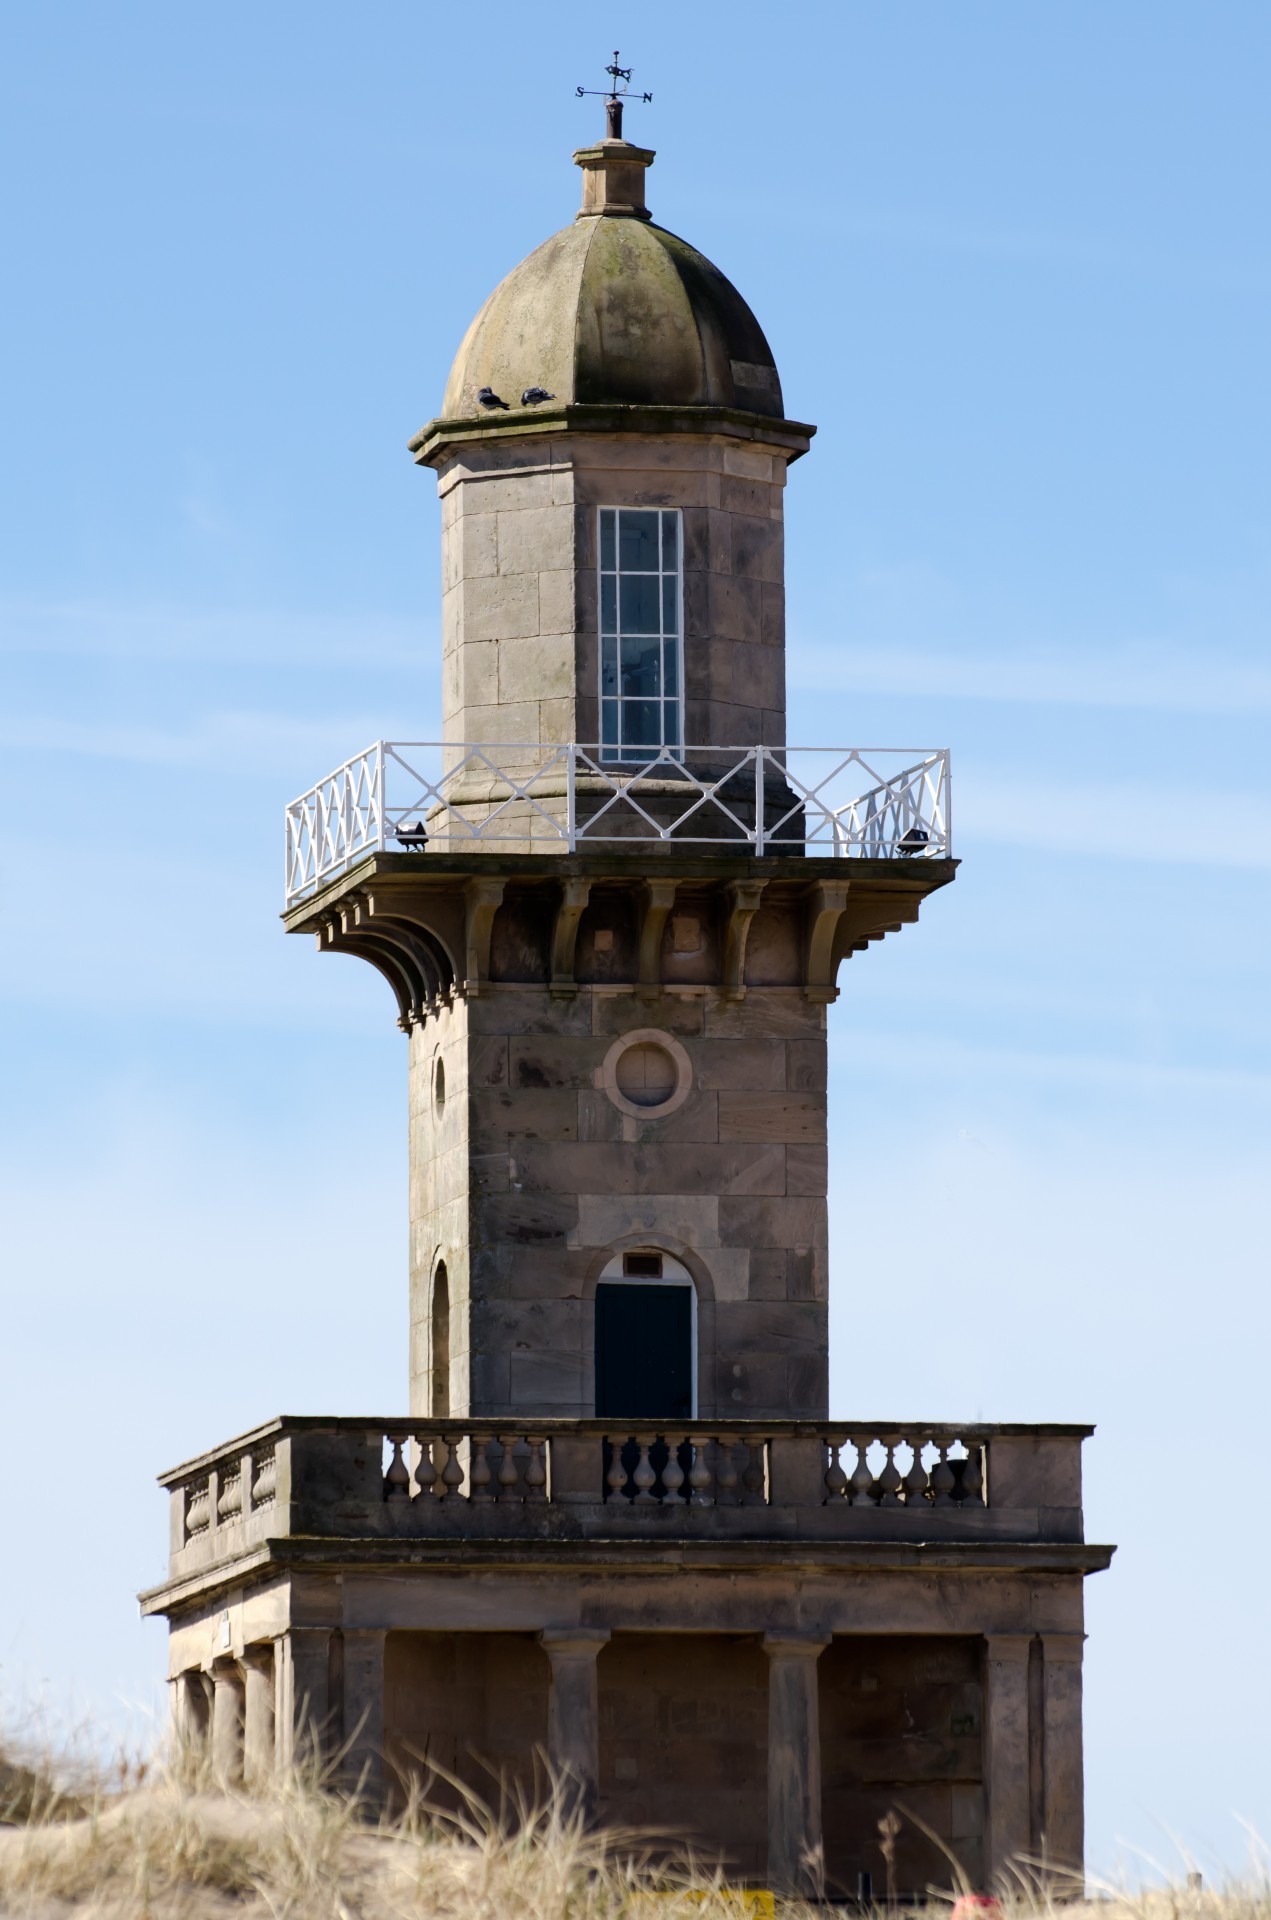
beach, sea, light, lighthouse, architecture, sky, building, old, sandstone, stone, monument, tower, landmark, signal, blue, tourism, trip, clock tower, bell tower, help, steeple, beautiful, history, blackpool, control tower, sailors